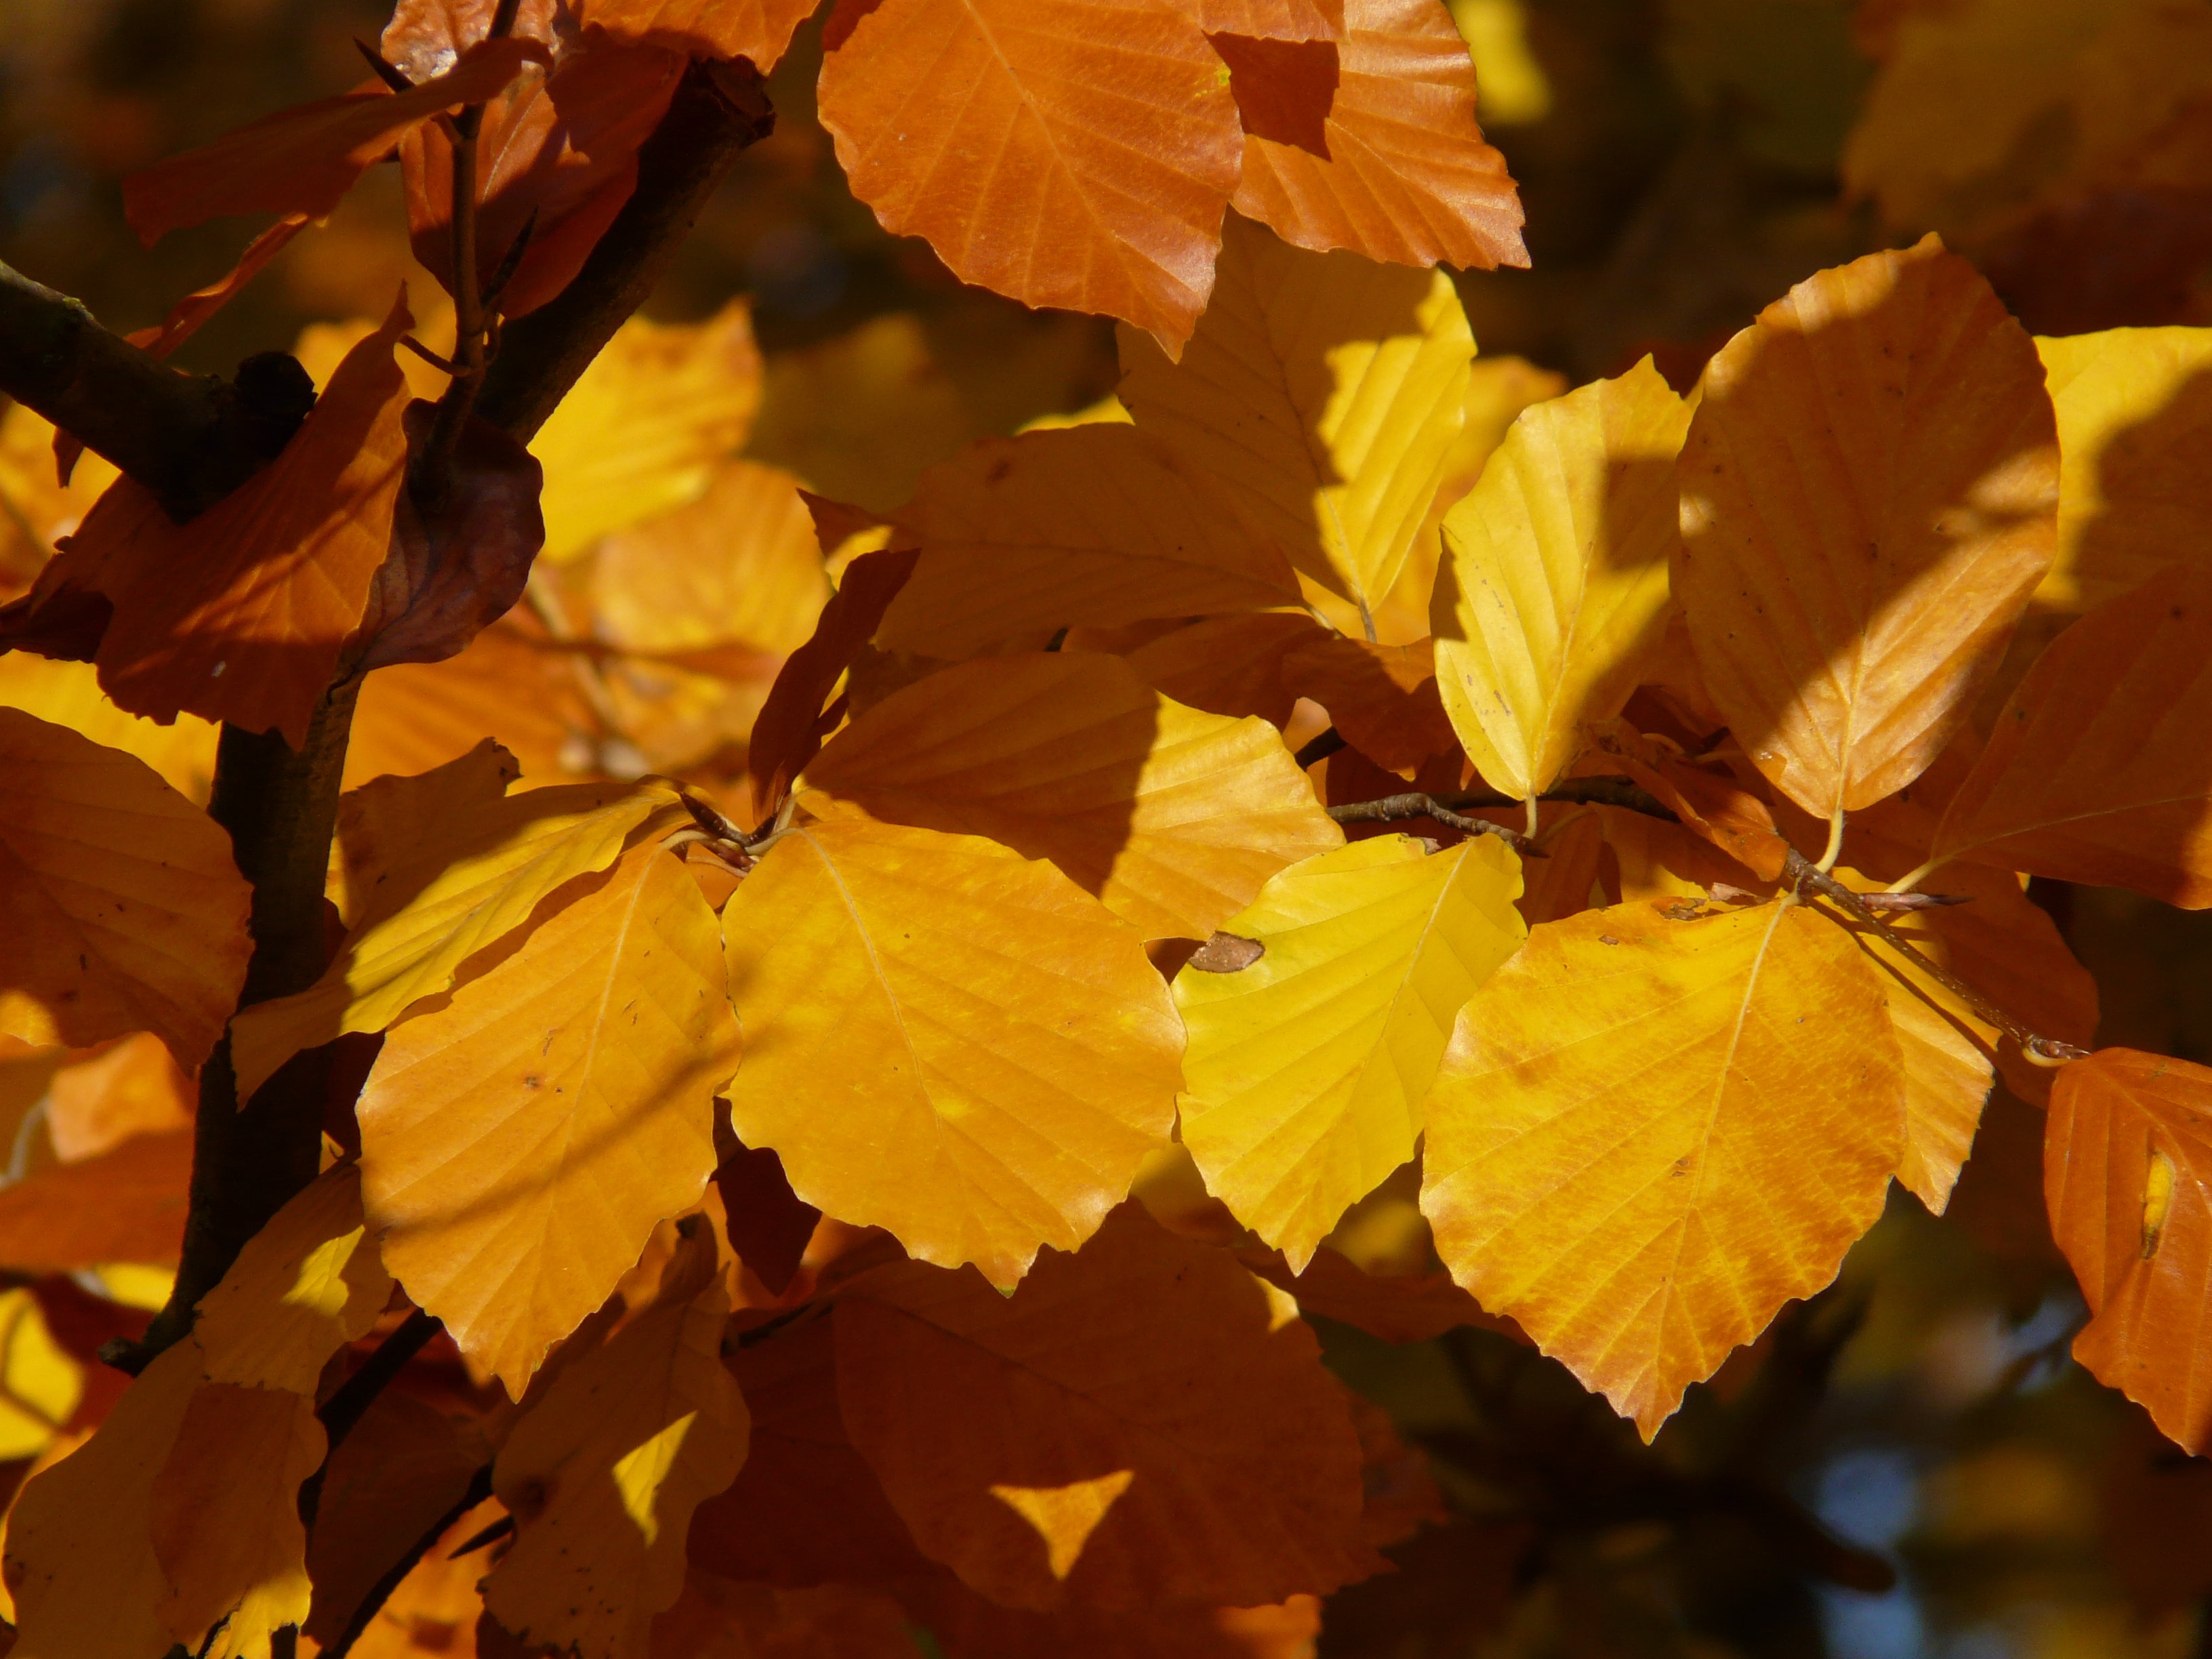
tree, forest, branch, plant, sun, sunlight, leaf, flower, petal, golden, color, autumn, colorful, yellow, season, maple tree, maple leaf, deciduous tree, leaves, bright, deciduous, october, fall foliage, autumn forest, golden autumn, beech, back light, golden october, flowering plant, fagus sylvatica, maidenhair tree, fagus, plant stem, woody plant, land plant